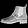
Label: Ankle boot